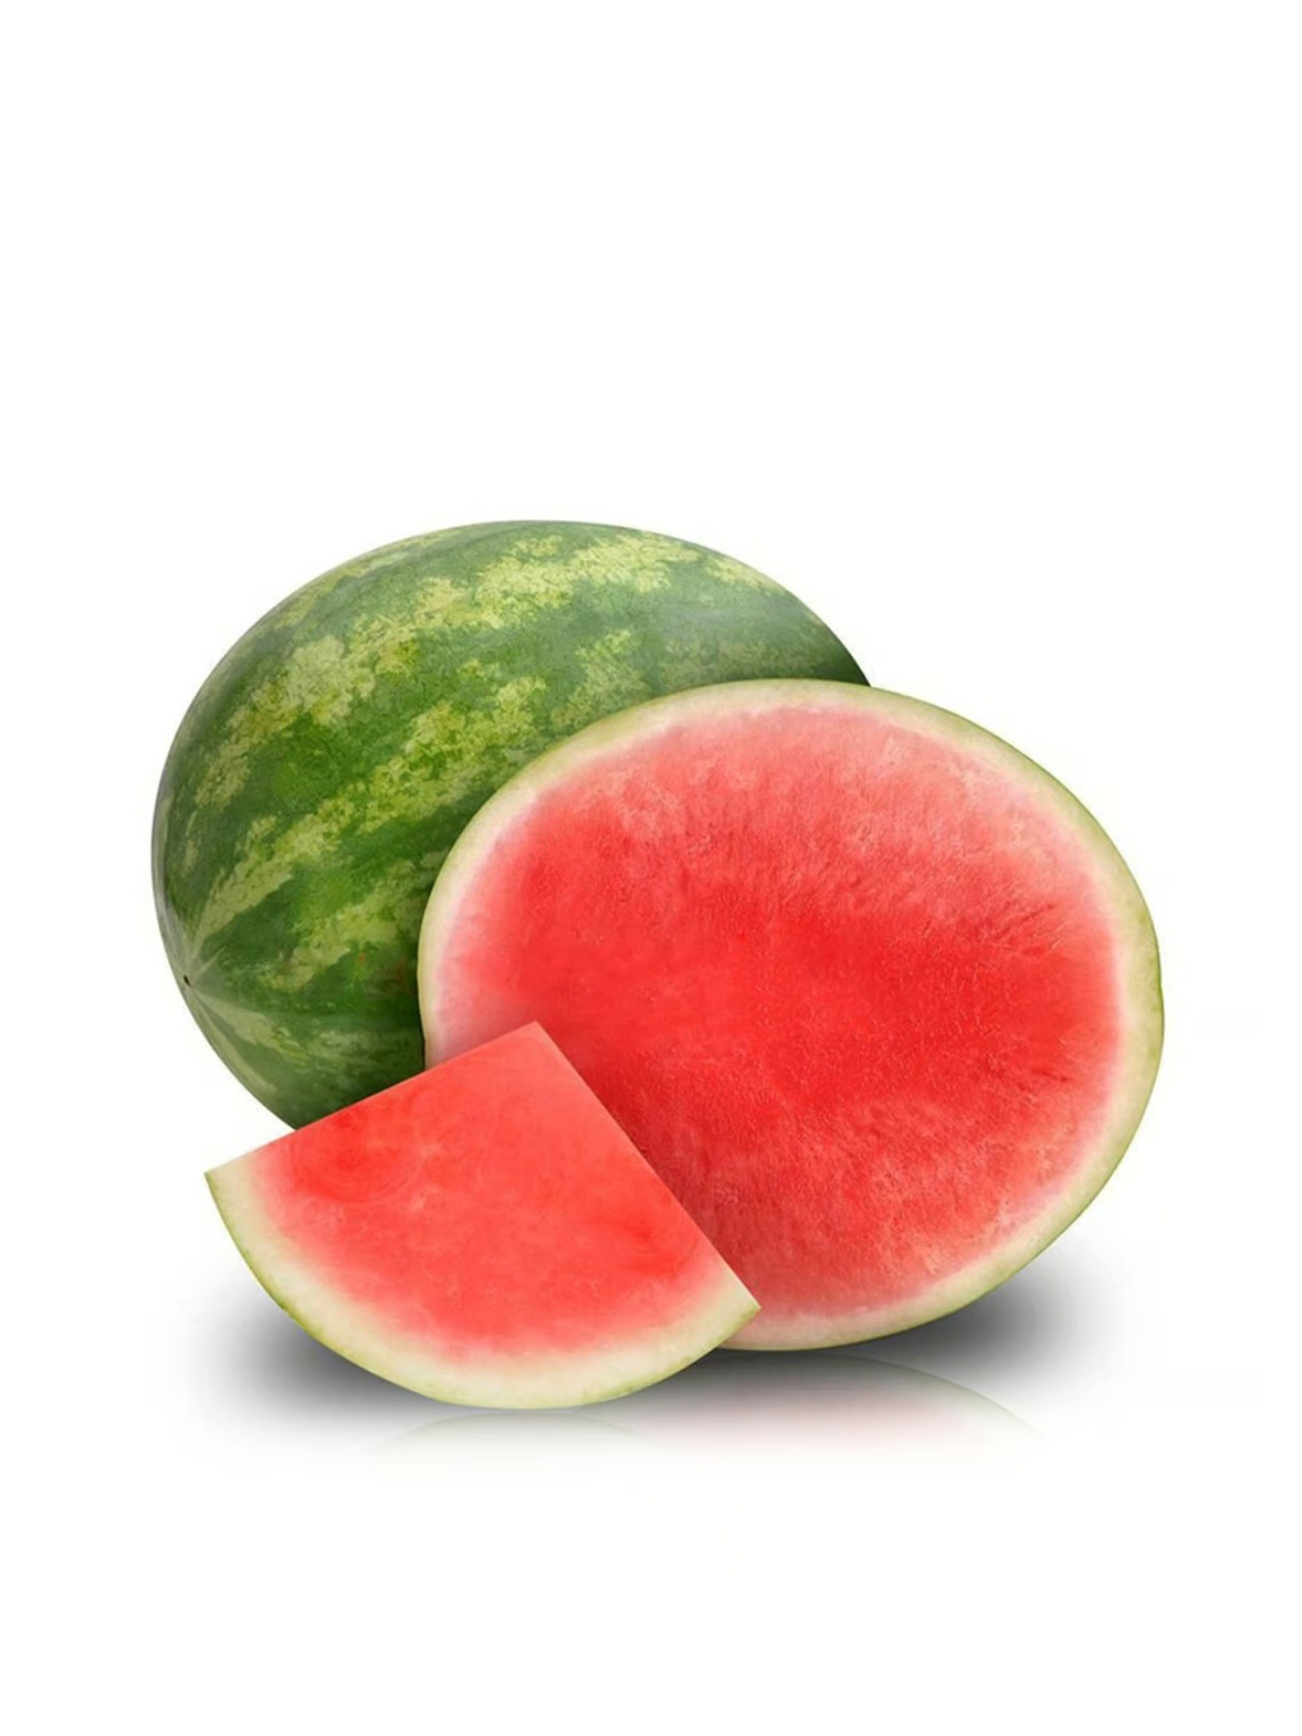
RED WATERMELON (+/- 8KG)
RED WATERMELON (+/- 8KG)
Brand: Bites Shop
Category: Food, Beverages & Tobacco > Food Items > Fruits & Vegetables > Fresh & Frozen Fruits > Melons